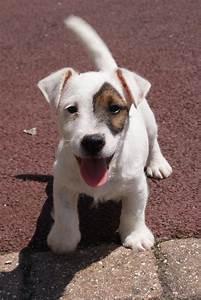
dog